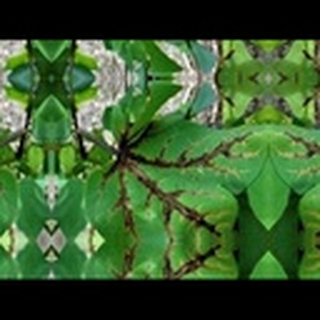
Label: cotton_bacterial_blight